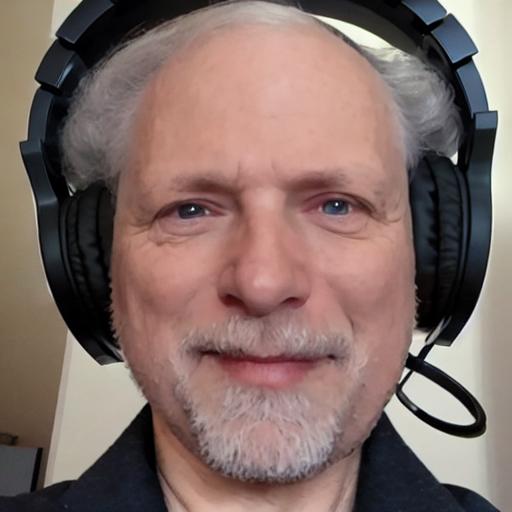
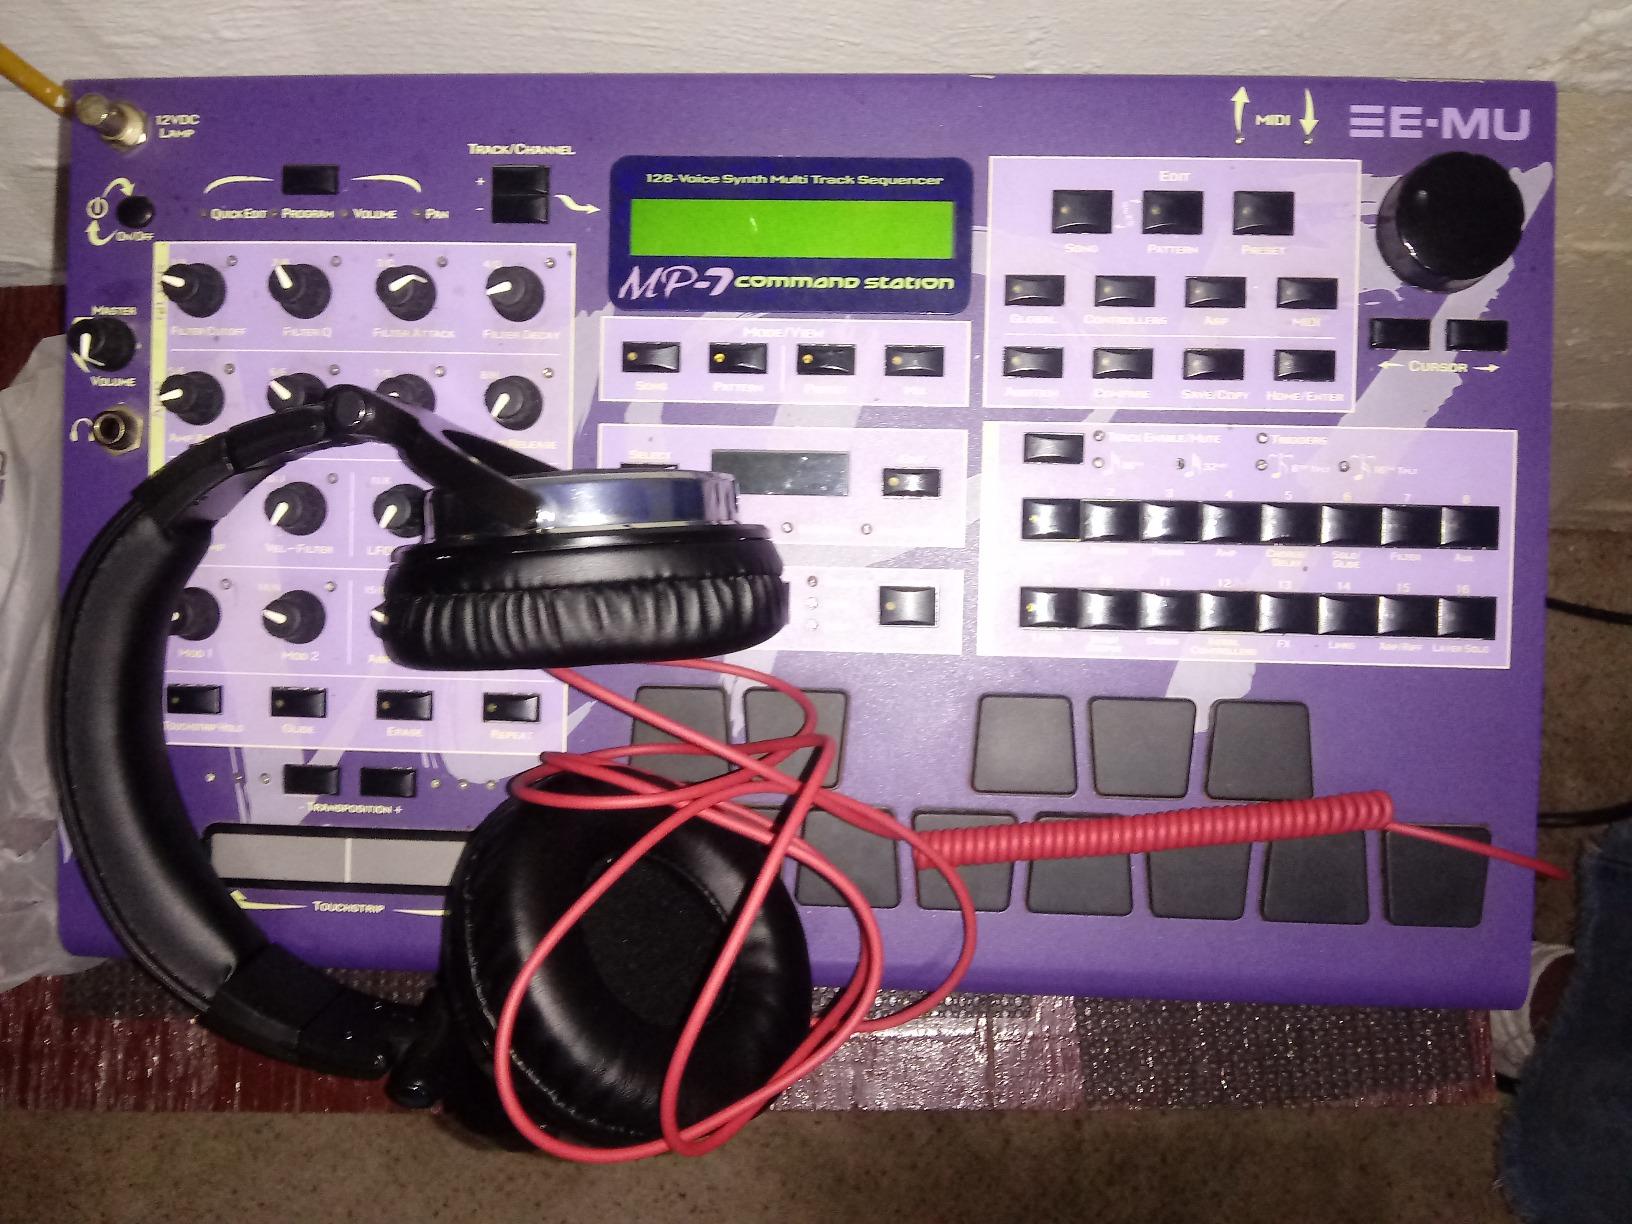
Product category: headphones
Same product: no